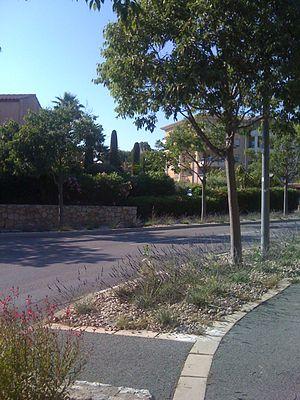
infrastructure
Sophia Antipolis, située dans le département des Alpes-Maritimes, est la plus importante et première technopole de France et d'Europe, fondée en 1969 sous l'impulsion de Pierre Laffitte.